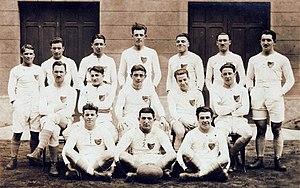
Équipe de l'AS Montferrand en 1925. Michel Boucheron assis au 1er rang à gauche à côté de Marmayou et de Chaumont à droite.
L'ASM Clermont Auvergne, anciennement Association sportive montferrandaise ou AS Montferrand, est un club de rugby à XV français fondé 1911 et basé à Clermont-Ferrand. L'équipe première évolue dans le Top 14 et dispute régulièrement la Coupe d'Europe. Le club est actuellement présidé par Jean-Michel Guillon.
Joseph Marmayou, né le 2 octobre 1898 à Perpignan et mort le 20 octobre 1978 à Vichy, est un joueur de rugby à XV français évoluant au poste d'arrière.
Michel Boucheron, né le 30 mars 1903 à Clermont-Ferrand et mort le 31 mai 1940 à Dunkerque, est un joueur de rugby à XV français évoluant au poste de demi de mêlée.
Louis Puech, né le 4 décembre 1894 à Gorses dans le Lot et mort le 8 octobre 1976 à Toulouse, est un joueur de rugby à XV français évoluant au poste de deuxième ligne.